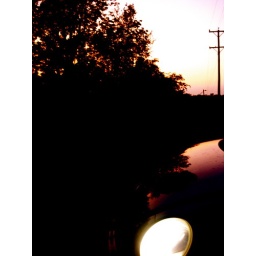
My car down in WIlmore by the railroad tracks by Highbridge.